Wiener oboe

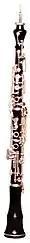
The Wiener oboe retains external and internal characteristics of the classical oboe from which it was derived.

The Akademiemodel Wiener oboe, commonly referred to as the Wiener oboe or Viennese oboe, is a type of modern oboe first developed in the 1880s by Josef Hajek. The design of the Wiener oboe retains the essential bore and tonal characteristics of the historical oboe. The Wiener oboe is named after its origins in Vienna (German: "Wien").